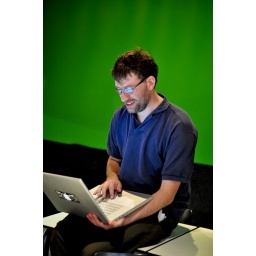
VJ & Film course teacher Joris in the green screen room.